Tippi Hedren

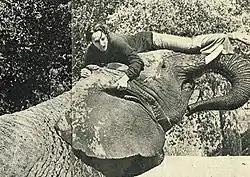
Hedren in a 1977 photograph. During the filming of "Roar", she had her ankle fractured by Tembo, an African elephant, when he used his trunk to pick her up. She contracted gangrene from the incident.

According to Spoto's book, Hitchcock brought in two members of his crew during the filming of "The Birds" and asked them to keep careful watch on the activities of Hedren, "when she left the set—where she went, who she visited, how she spent her free time". He then advised her on what she should eat, whom she should see, and how she should live. He told the cast and crew they were not allowed to talk to her. Hedren's co-star in "The Birds," Rod Taylor, later remembered, "Hitch was becoming very domineering and covetous of 'Tippi', and it was very difficult for her. No one was permitted to come physically close to her during the production. 'Don't touch the girl after I call "Cut! he said to me repeatedly." Hitchcock also attempted, on one occasion, to grab and violently kiss Hedren in the back of a car as they drove onto the set. Hedren told his assistant, Peggy Robertson, and the studio chief, Lew Wasserman, that she was becoming very unhappy about the whole situation. "But he was Alfred Hitchcock, the great and famous director, and I was Tippi Hedren, an inexperienced actress who had no clout." She decided she could not quit her contract because she was afraid to be blacklisted and unable to find work. Hedren's own daughter, Melanie Griffith, remembered that while Hedren was doing "The Birds," she thought Hitchcock was taking her mother away from her. "Suddenly, I wasn't allowed even to visit my mom at the studio."